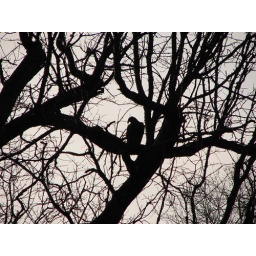
in a tree outside our house this morning.